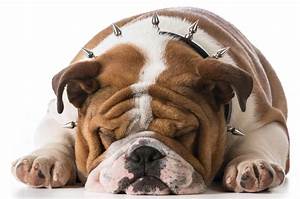
Label: cane